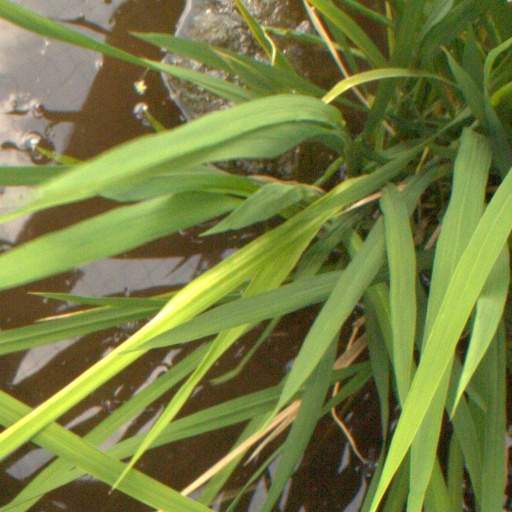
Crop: rice